Machiel van den Heuvel

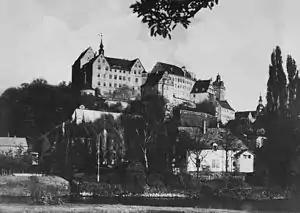
Colditz Castle, where Machiel was imprisoned (1945)

Machiel ("Jim") van den Heuvel, known as "Vandy" by the British POW's, was a captain in the Royal Netherlands East Indies Army (KNIL) who happened to be in the Netherlands at the outbreak of World War II in May 1940. After the Dutch capitulation he refused to give his word of honour not to harm German interests and was sent to a German POW camp. Here van den Heuvel was quickly appointed Escape Officer. Together with Lieutenant Gerrit Dames the two KNIL officers were a main factor for most Dutch escape successes during the war. He discovered the escape route in the park where two men could be hidden in a manhole, Lieutenants Hans Larive, Francis Steinmetz, Lt. Oscar Drijber and Major Cornelis Giebel escaped using this route. Vandy worked together with the other Escape Officers.